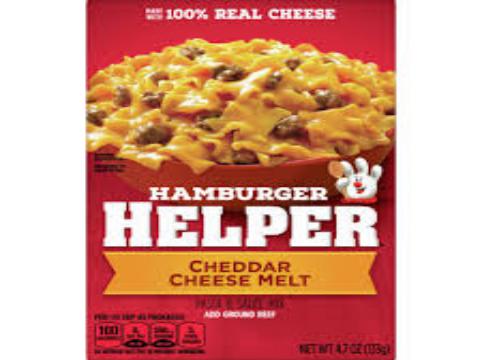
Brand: Hamburger Helper
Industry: Food